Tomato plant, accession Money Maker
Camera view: tilt-top (135 deg); turntable rotation: 270 degrees
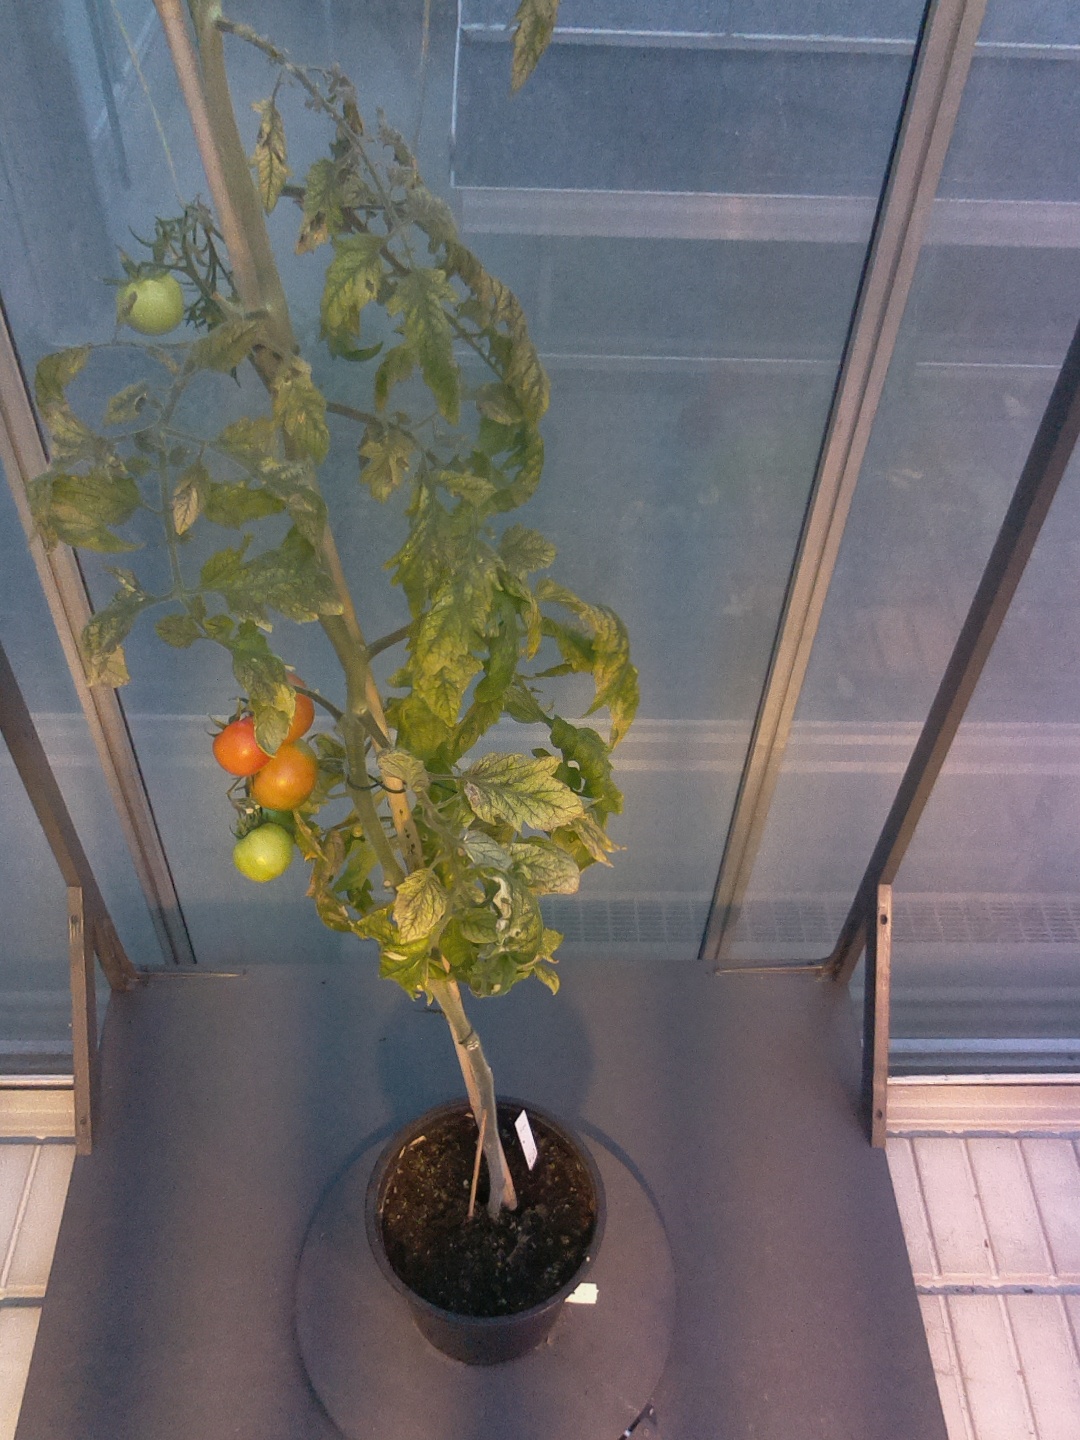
BBCH growth stage 83: 30%-40% of fruits show typical fully ripe color